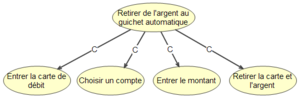
Mot composition de procédures
Le langage de Modélisation par Objets Typés conçu par Gilbert Paquette en collaboration avec les chercheurs du centre de recherche LICEF, est un langage de représentation graphique et semi-formel de la connaissance.